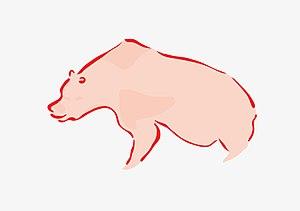
Représentation d'un ours peint sur les parois de la grotte Chauvet (Ardèche, France).
L’ours est présent dans l'art depuis le paléolithique et les peintures rupestres, cet animal a inspiré nombre d'artistes, écrivains, sculpteurs ou cinéastes.